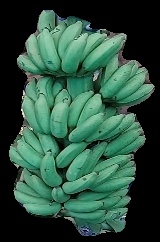
Variety: elakki-bale
Grade: grade1